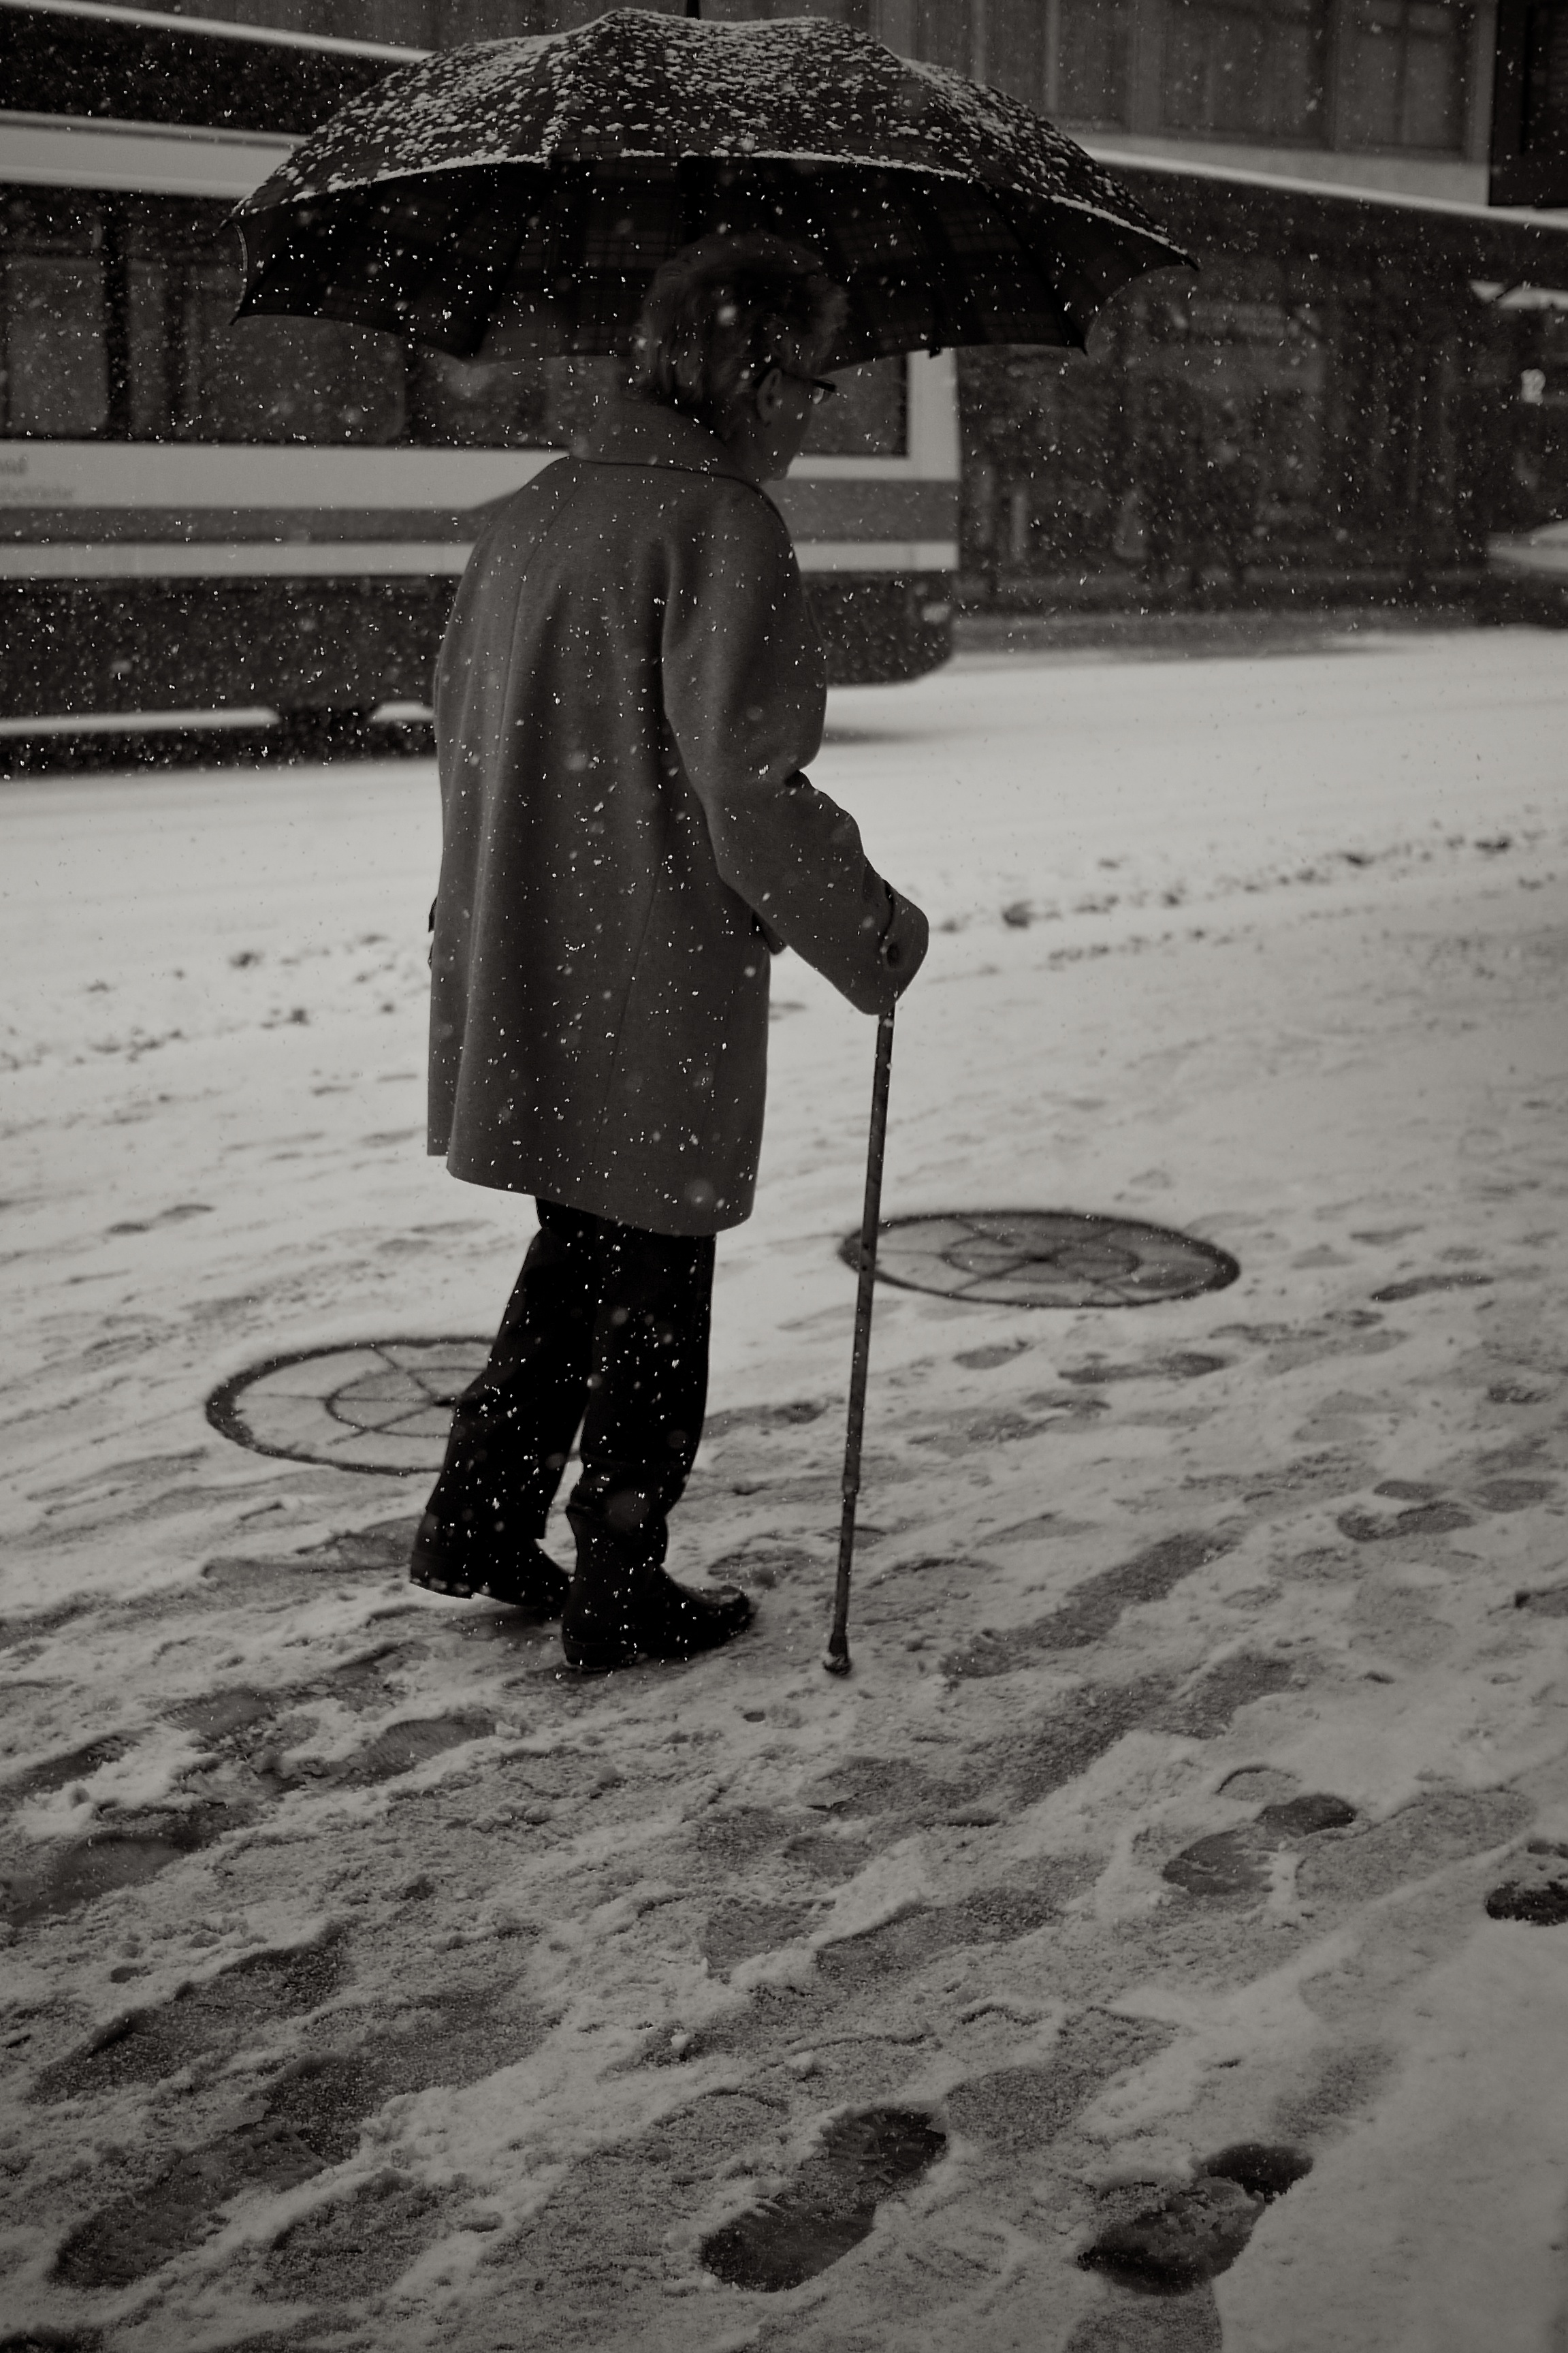
snow, winter, black and white, white, street, photography, rain, ebook, ice, weather, training, black, monochrome, season, streetphotography, flickr, thomas, video, olympus, omd, fuji, leica, monochrom, leuthard, freezing, hcb, thomasleuthard, streettogs, monochrome photography, human positions